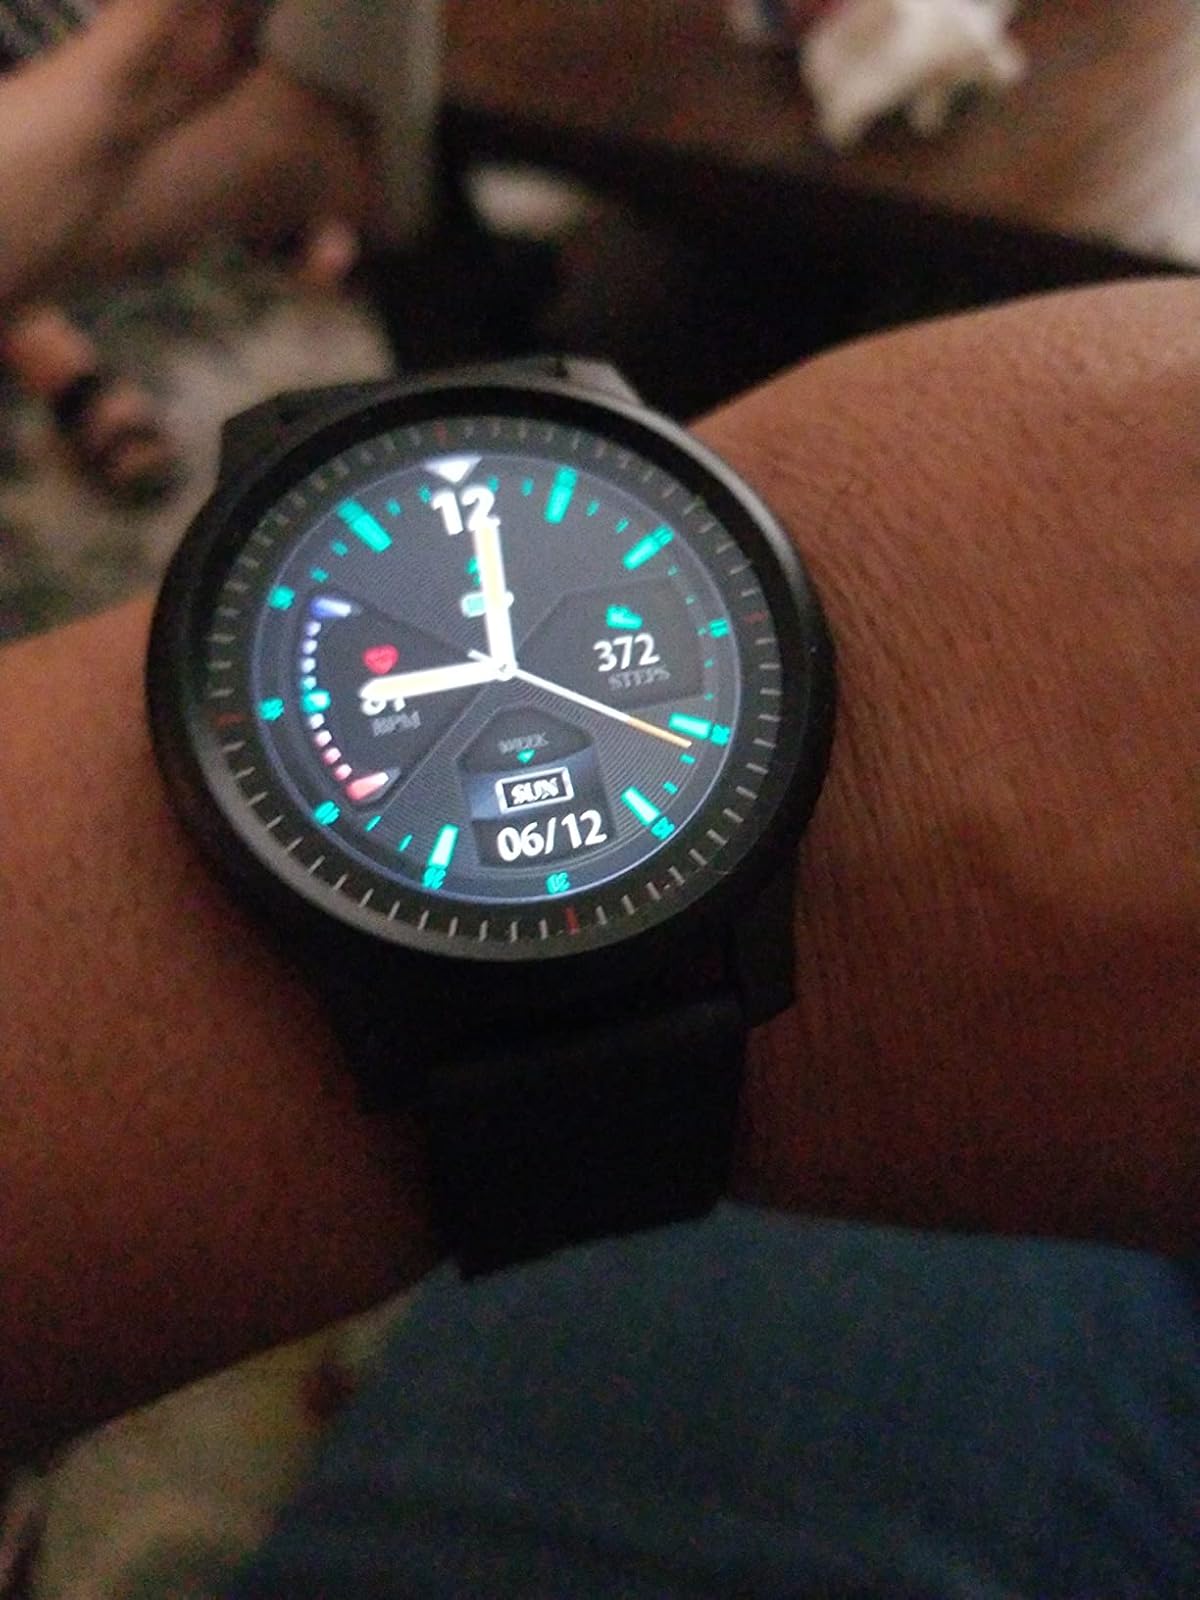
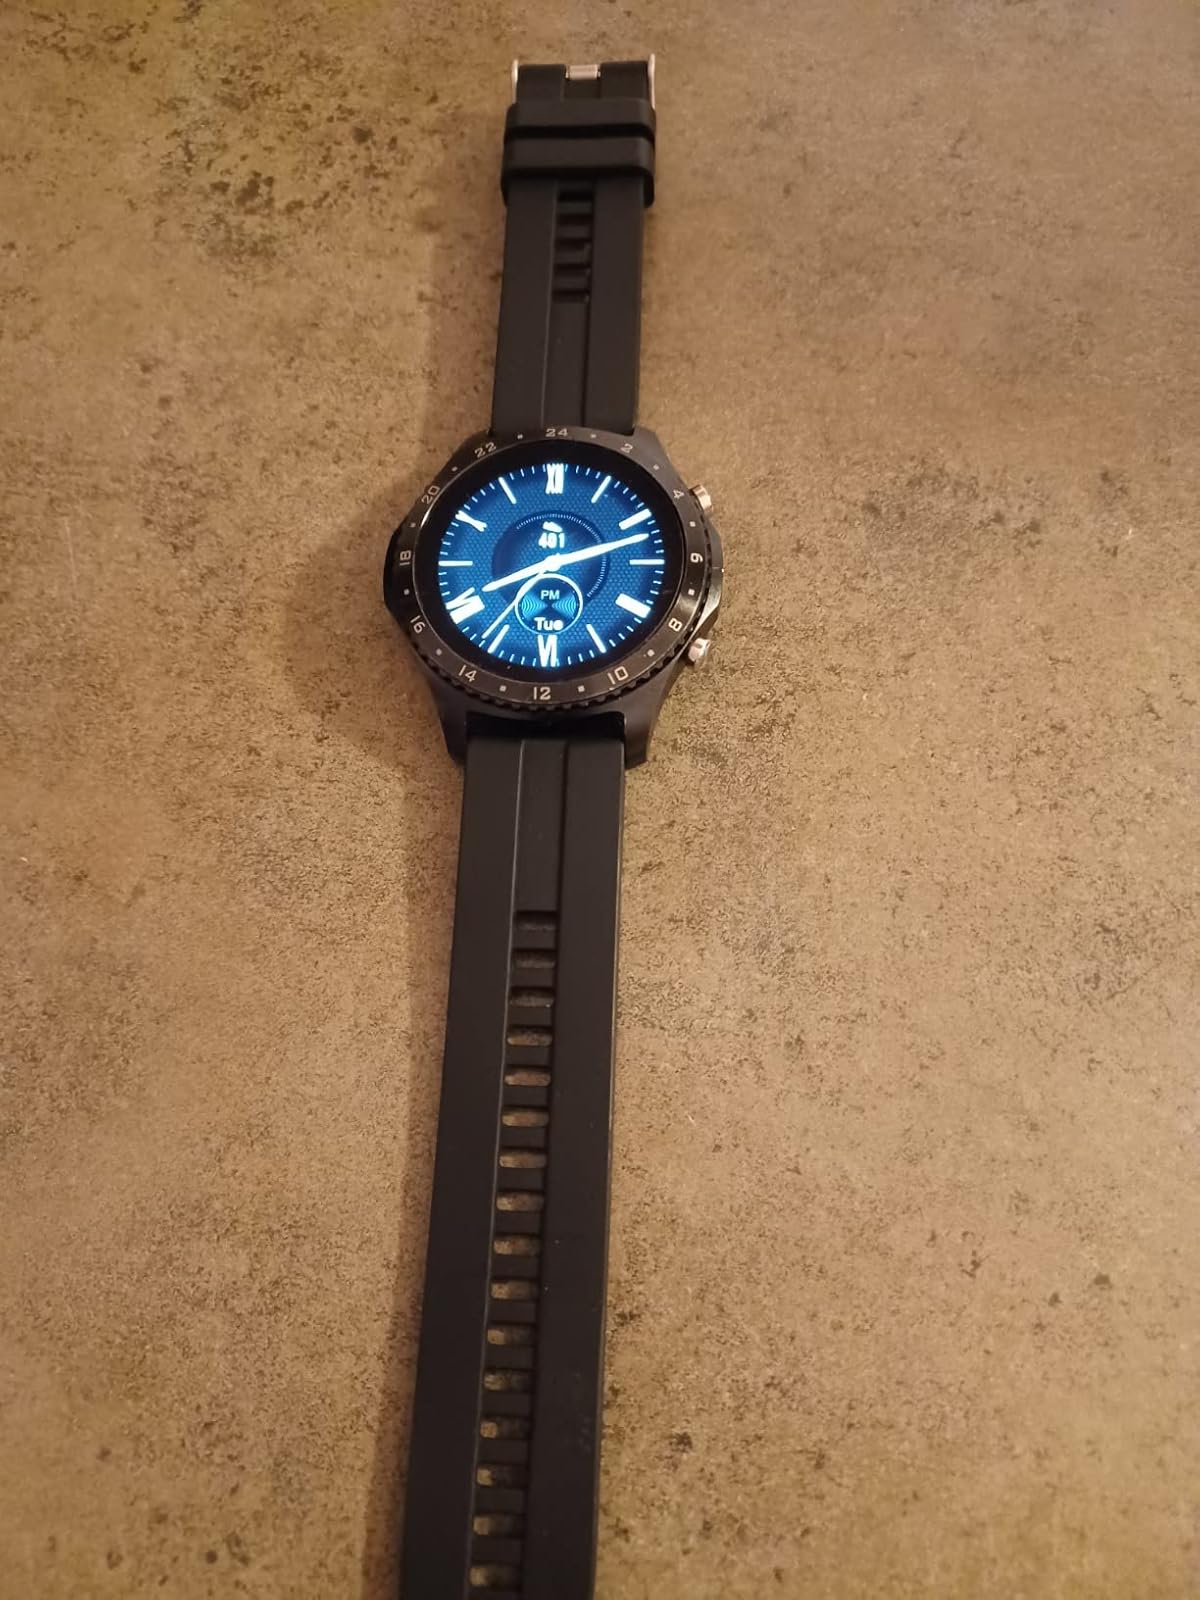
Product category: smartwatch
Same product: no